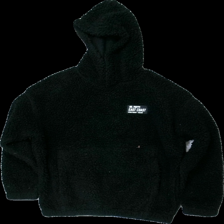
View: front
Type: Hoodie
Category: Children
Brand: H&M
Colors: Black, White
Material: 100% polyester
Pattern: Other
Cut: Regular
Size: 146
Season: All
Damage location: middle right
Damage 2 location: middle center
Price range: <50
Recommended usage: Export
Description: fluffig hoodie med text fram, nopprig